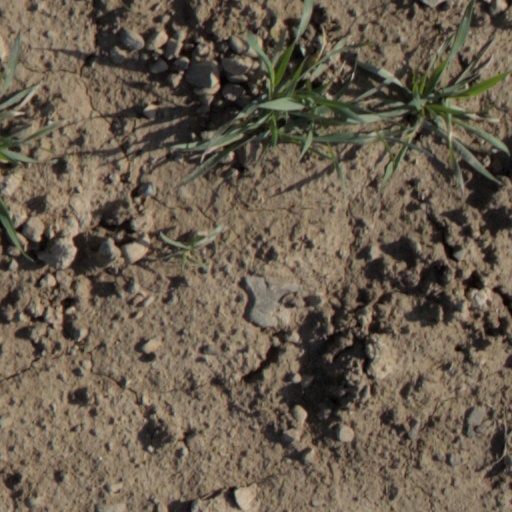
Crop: wheat